2007–2008 world food price crisis

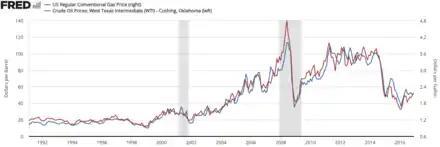
Crude oil prices and gas prices

Costs for fertilizer raw materials other than oil, such as potash, have been increasing as increased production of staples increases demand. This is causing a boom (with associated volatility) in agriculture stocks.